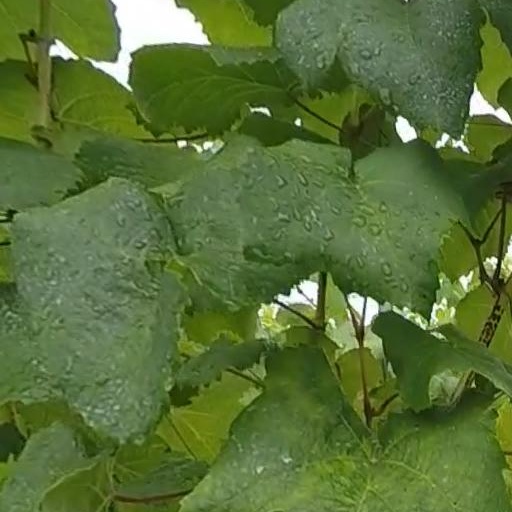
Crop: grape